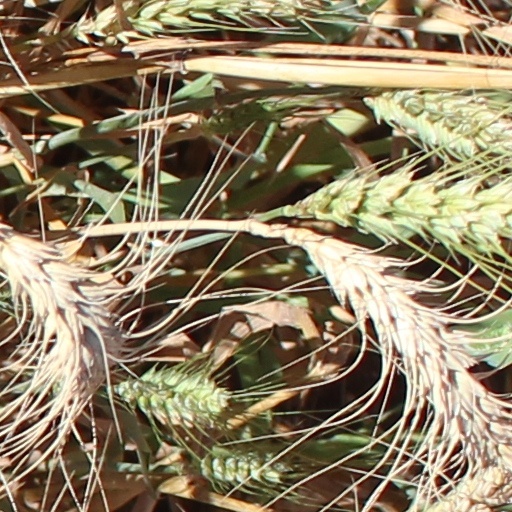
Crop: wheat